King's Lynn

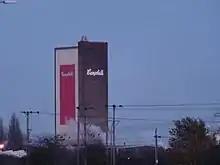
Campbell's Tower in 2006, prior to its demolition in 2012. The tower was part of the Campbell's Soup factory, which operated in King's Lynn from 1959 to 2007 as the company's first major plant outside the United States.

The Borough Council commissioned and accepted a 2008 report by DTZ that dubbed King's Lynn's workforce as "low-value" with a "low skills base" and the town as having a "poor lifestyle offer". The quality of services and amenities was "unattractive to higher-value inward investors and professional employees with higher disposable incomes". Average earnings were well below regional and national levels, and many jobs in tourism, leisure and hotels were subject to seasonal fluctuations and likewise poorly paid. Education and workforce skills were described as below the national average. The borough ranked 150th out of 354 for social deprivation.